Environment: real
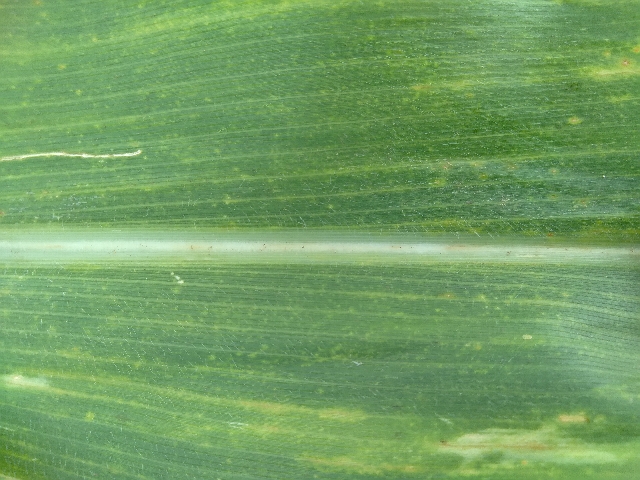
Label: lethal_necrosis